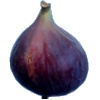
Label: fig